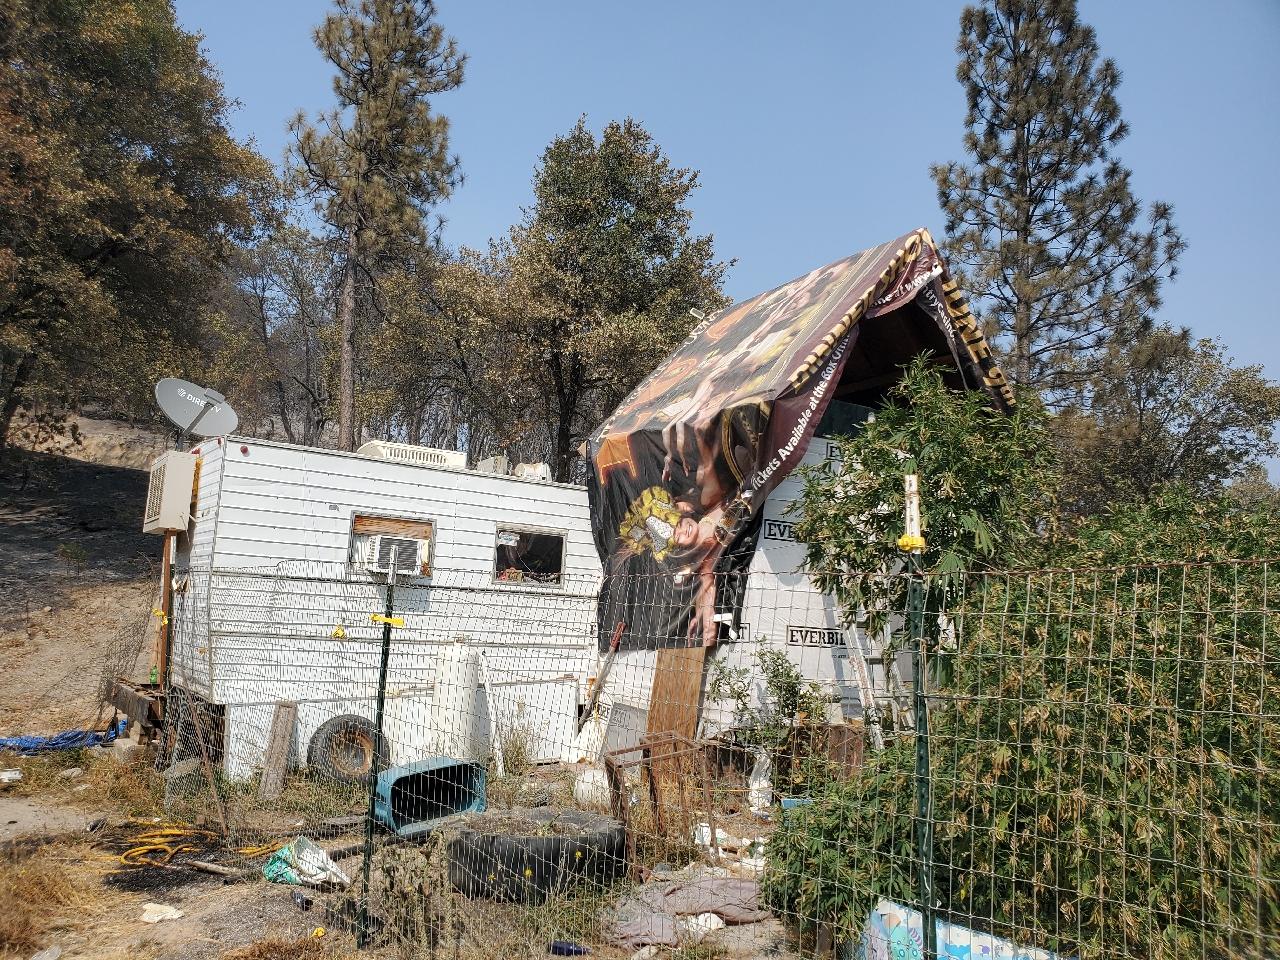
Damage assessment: no_damage